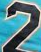
Number: 2